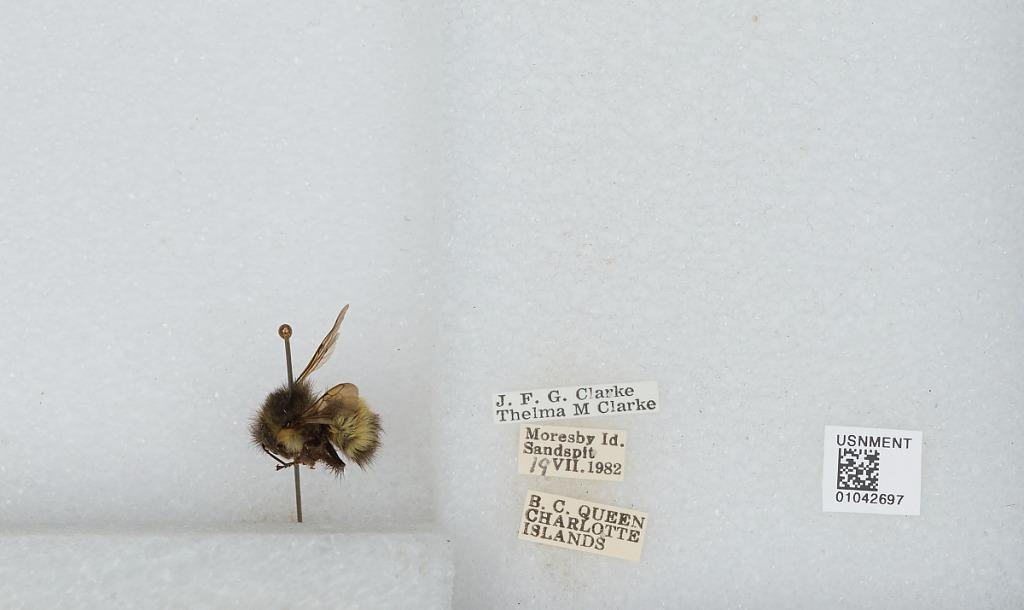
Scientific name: Bombus sp.
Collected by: J. Clarke & T. Clarke
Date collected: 1982-7-19
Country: Canada
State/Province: British Columbia
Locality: Queen Charlotte Islands, Moresby Id., Sandspit
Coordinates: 48.6989, -123.299